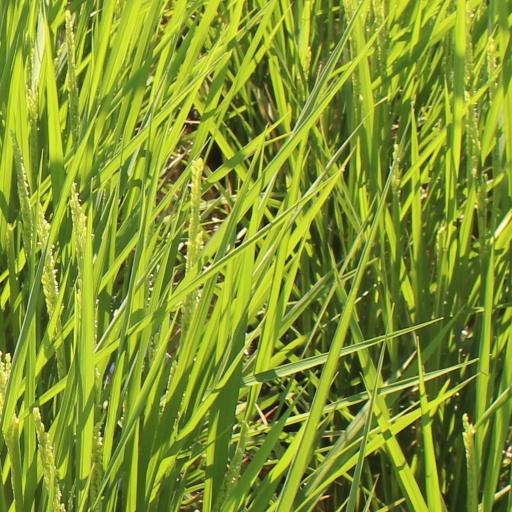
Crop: rice